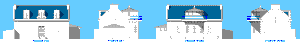
Le phare du Millier est une maison-phare située sur le cap Sizun à l’entrée sud de la baie de Douarnenez sur la commune de Beuzec-Cap-Sizun dans le Finistère.